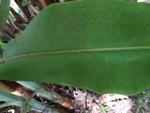
Label: healthy